V. Joseph Thomas

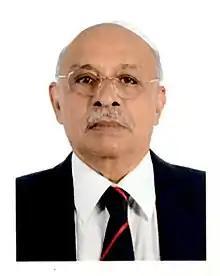

Vattavayalil Joseph Thomas (30 November 1941 – 10 February 2018), known simply as Joseph Thomas in police and political circles, was an Indian Police Service officer and former Indian Army officer, who served as the Director General of Kerala Police.